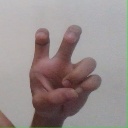
अक्षर: छ